List of knights of the Order of the Holy Spirit

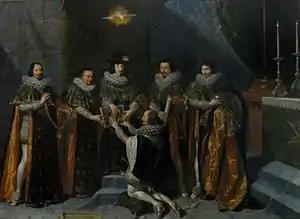
"Réception d'Henri II d'Orléans, Duc de Longueville, dans l'ordre du Saint-Esprit par le roi Louis XIII, le 15 mai 1633", Philippe de Champaigne (1602–1674), Musée des Augustins (Toulouse).

Louis XIV, known as 'the great', fourth head and sovereign "Grand maître de l'Ordre", received the collar of "l'Ordre" the day after his coronation on 8 June 1654.